Ideal Bikes

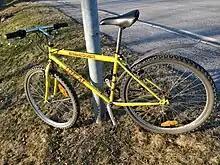
Older MTB model "Alpha"

Ideal Bikes is a Greek bicycle manufacturer located in Agios Vassileios, near Patras. With over 190,000 bicycles a year, it is one of the largest producers in Europe.